Santa Monica, California

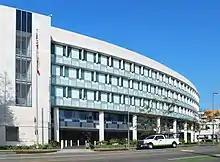
RAND Corporation headquarters

As of the census of 2000, there were 84,084 people, 44,497 households, and 16,775 families in the city. The population density was . There were 47,863 housing units at an average density of . The racial makeup of the city was 78.29% White, 7.25% Asian, 3.78% African American, 0.47% Native American, 0.10% Pacific Islander, 5.97% from other races, and 4.13% from two or more races. 13.44% of the population were Hispanic or Latino of any race.